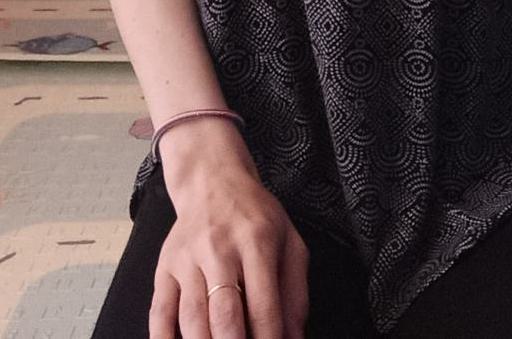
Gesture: no_gesture